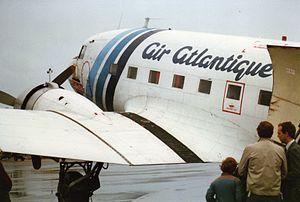
Air Atlantique est une compagnie aérienne britannique basée à Coventry. Elle assure des vols charters à destination de l'Europe, l'Afrique et le Proche-Orient.